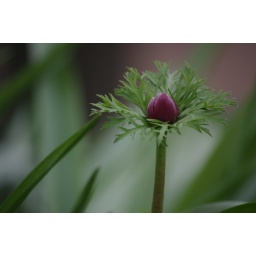
A flower bulb that hasn't bloomed yet, the green leaves underneath gives an illusion that this is a green flower.